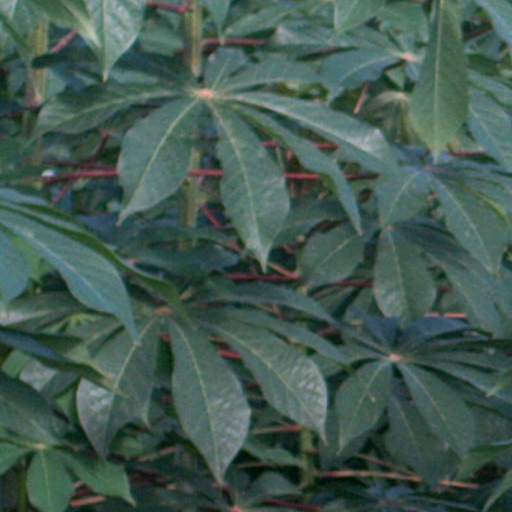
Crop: cassava